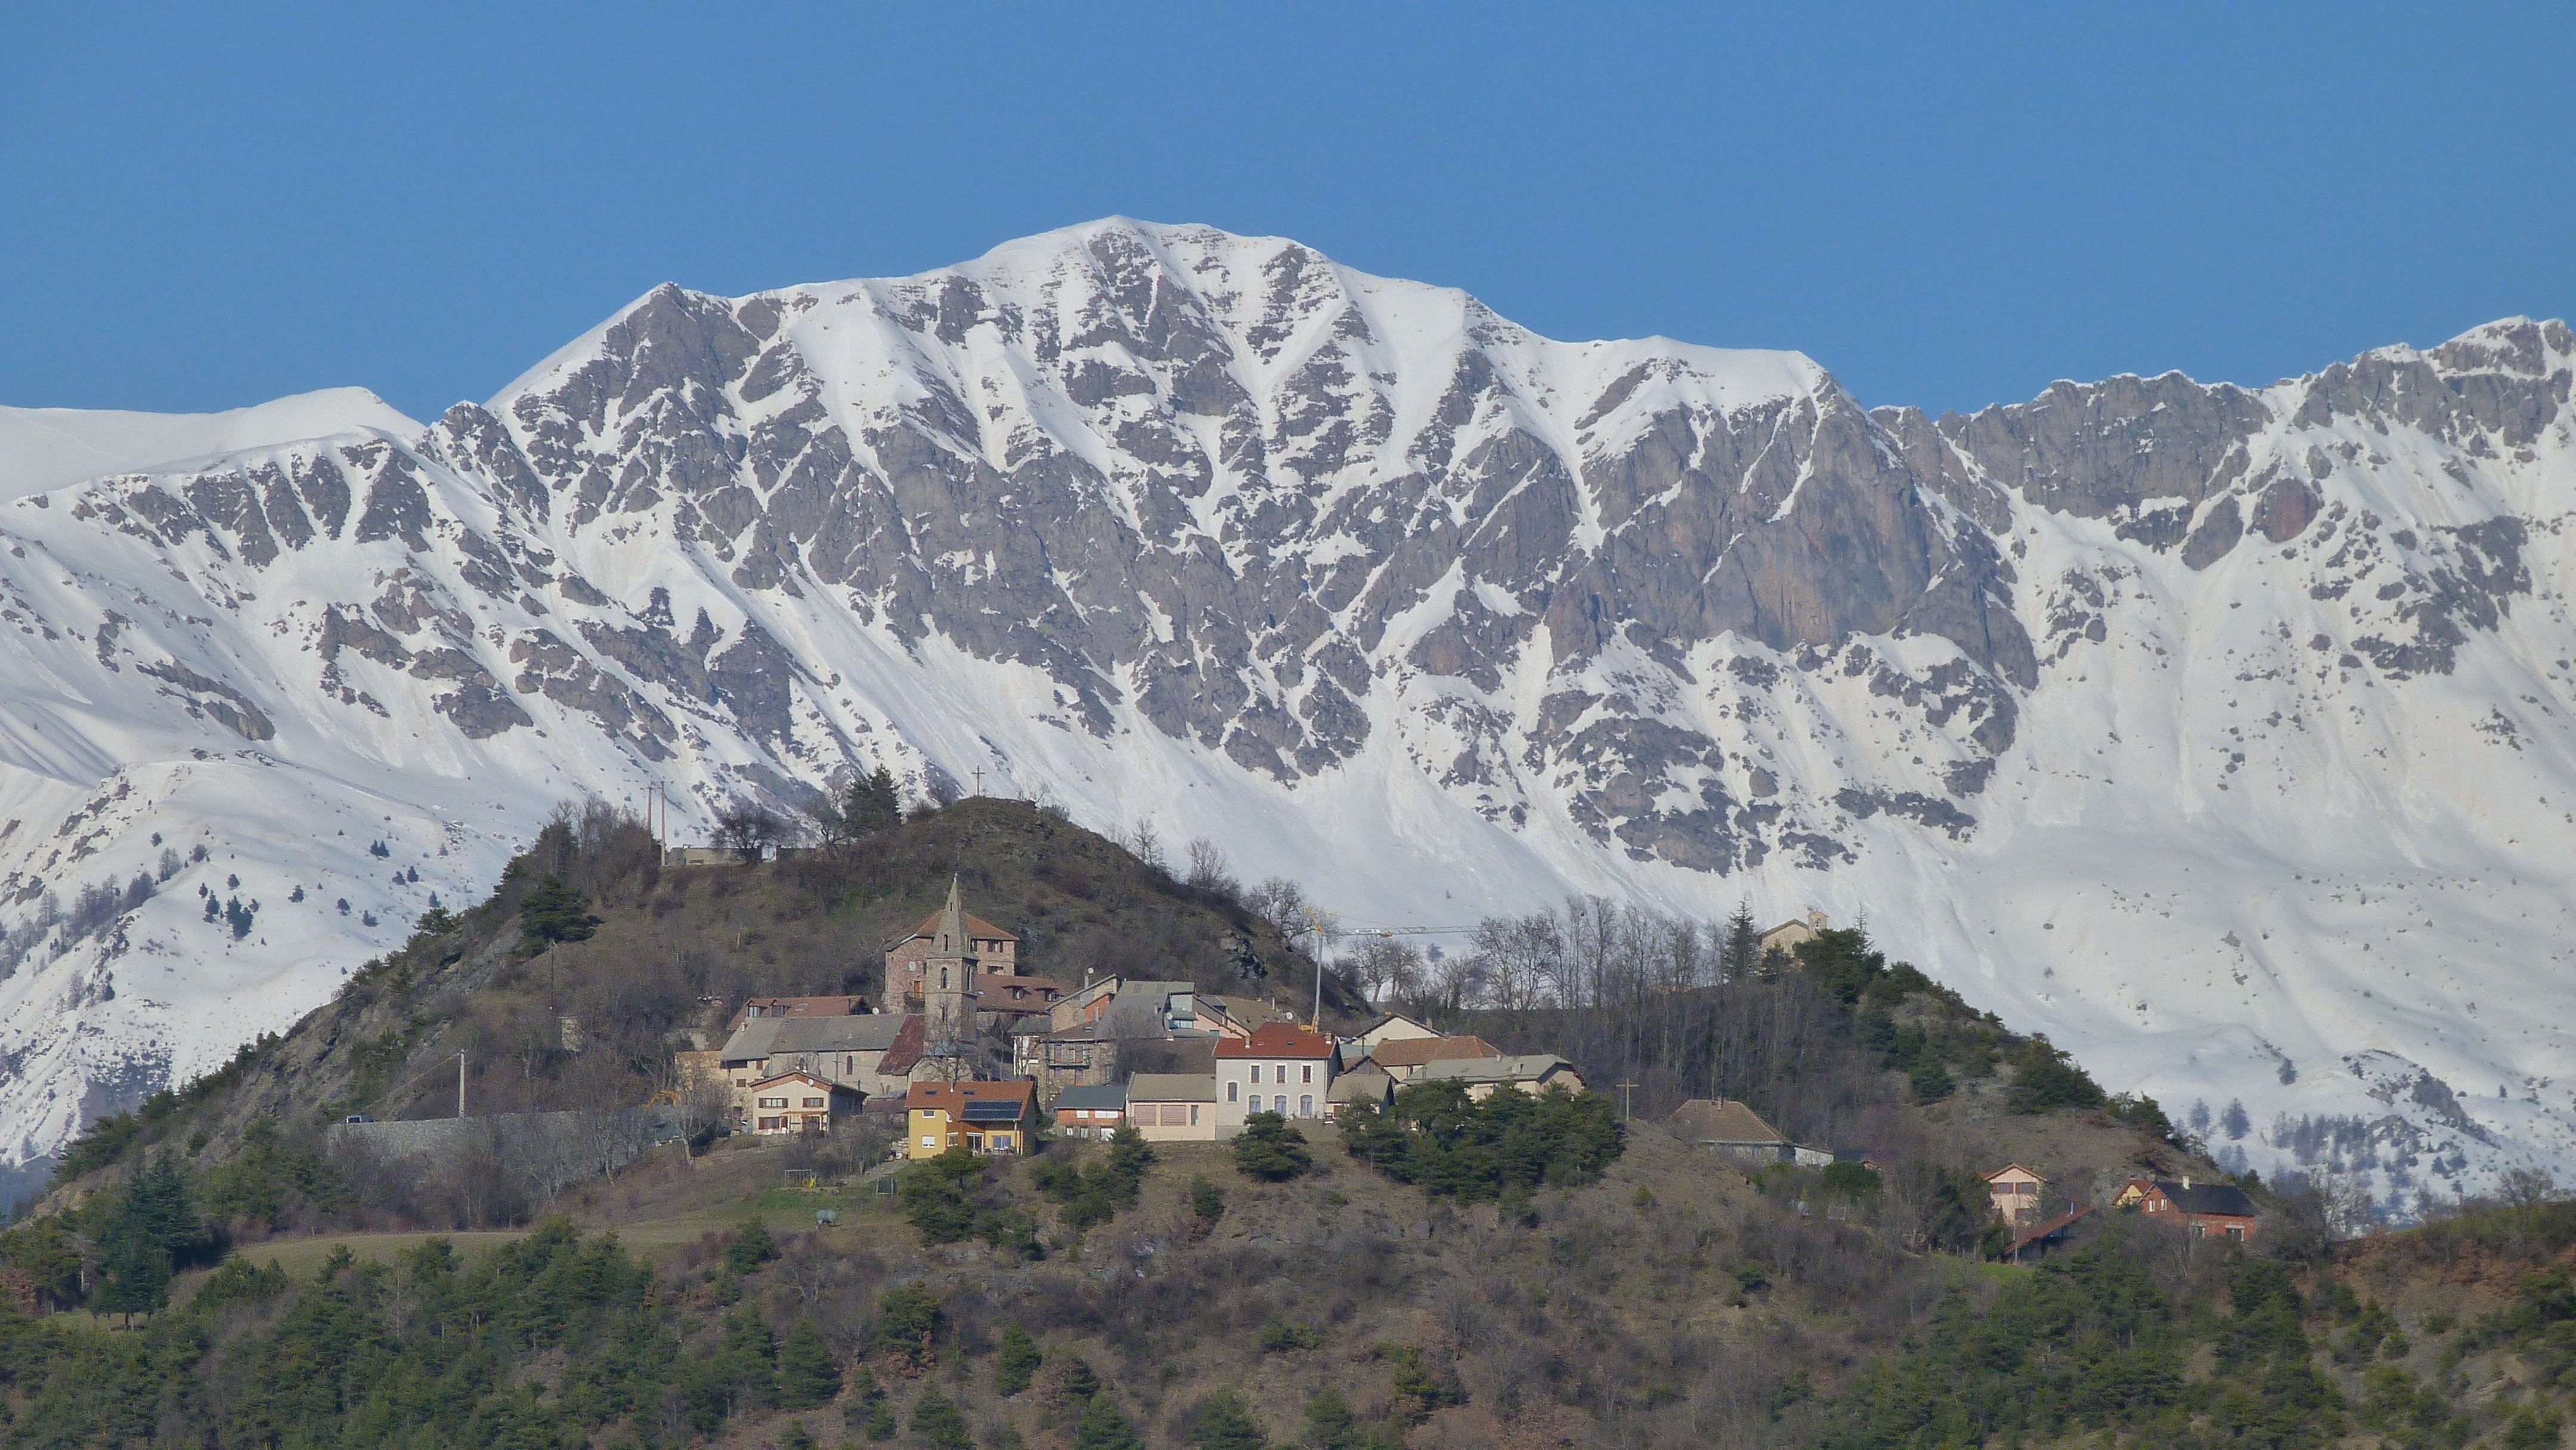
landscape, nature, mountain, snow, winter, valley, mountain range, panorama, france, ridge, summit, massif, alps, plateau, cirque, mountain village, landform, mountain pass, hautes alpes, geographical feature, mountainous landforms, geological phenomenon